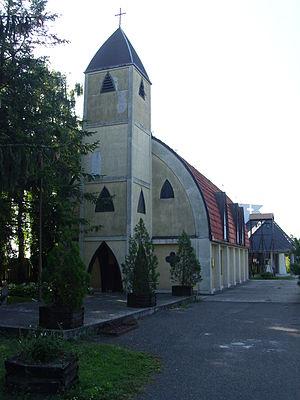
Bodíky est un village de Slovaquie situé dans la région de Trnava.